Grand Opera House (St. James, Minnesota)

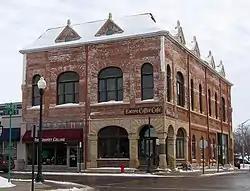
The Grand Opera House from the northwest

The Grand Opera House, also known as the St. James Opera House, is a historic theater building in St. James, Minnesota, United States, completed in 1892. It was listed on the National Register of Historic Places in 2009 for its local significance in the theme of entertainment/recreation. It was nominated for being the city's principal performance venue from 1892 to 1921, bringing fine performing arts like theater, music, and comedy to a modest agricultural center, as well hosting local events. Like many of the hundreds of opera houses built across the Midwestern United States from 1880 to 1910, the St. James opera house contains its auditorium on the upper floor, with retail space on the ground floor as a source of rental income.